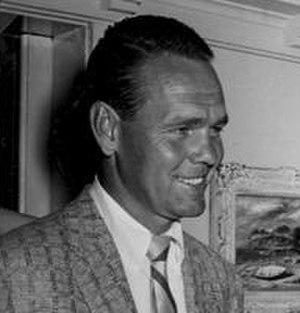
John Albert Kramer, dit Jack Kramer, né le 1ᵉʳ août 1921 à Las Vegas et mort le 12 septembre 2009 à Los Angeles, est un champion de tennis américain des années 1940. Il devient professionnel en 1948, puis promoteur de tournées professionnelles dans les années 1950.